Jeff Congdon

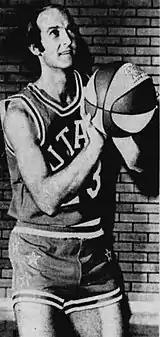

Jeffrey D. Congdon (born October 17, 1943) is an American former basketball player from Garden Grove, California.